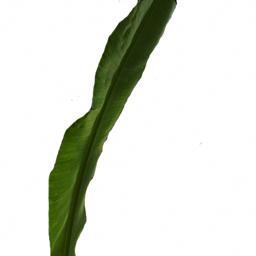
Label: BHIMKOL